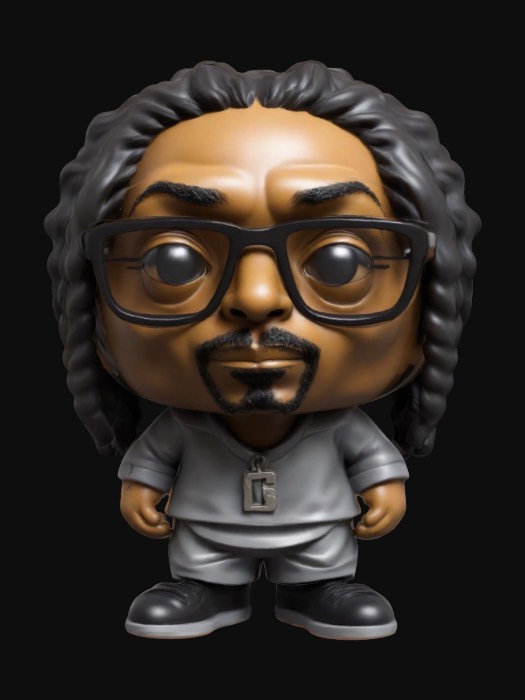
미적 점수 (1~10점): 7